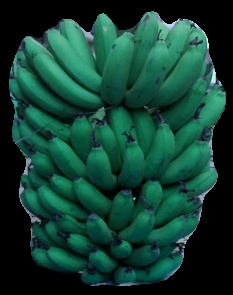
Variety: pachbale
Grade: grade2